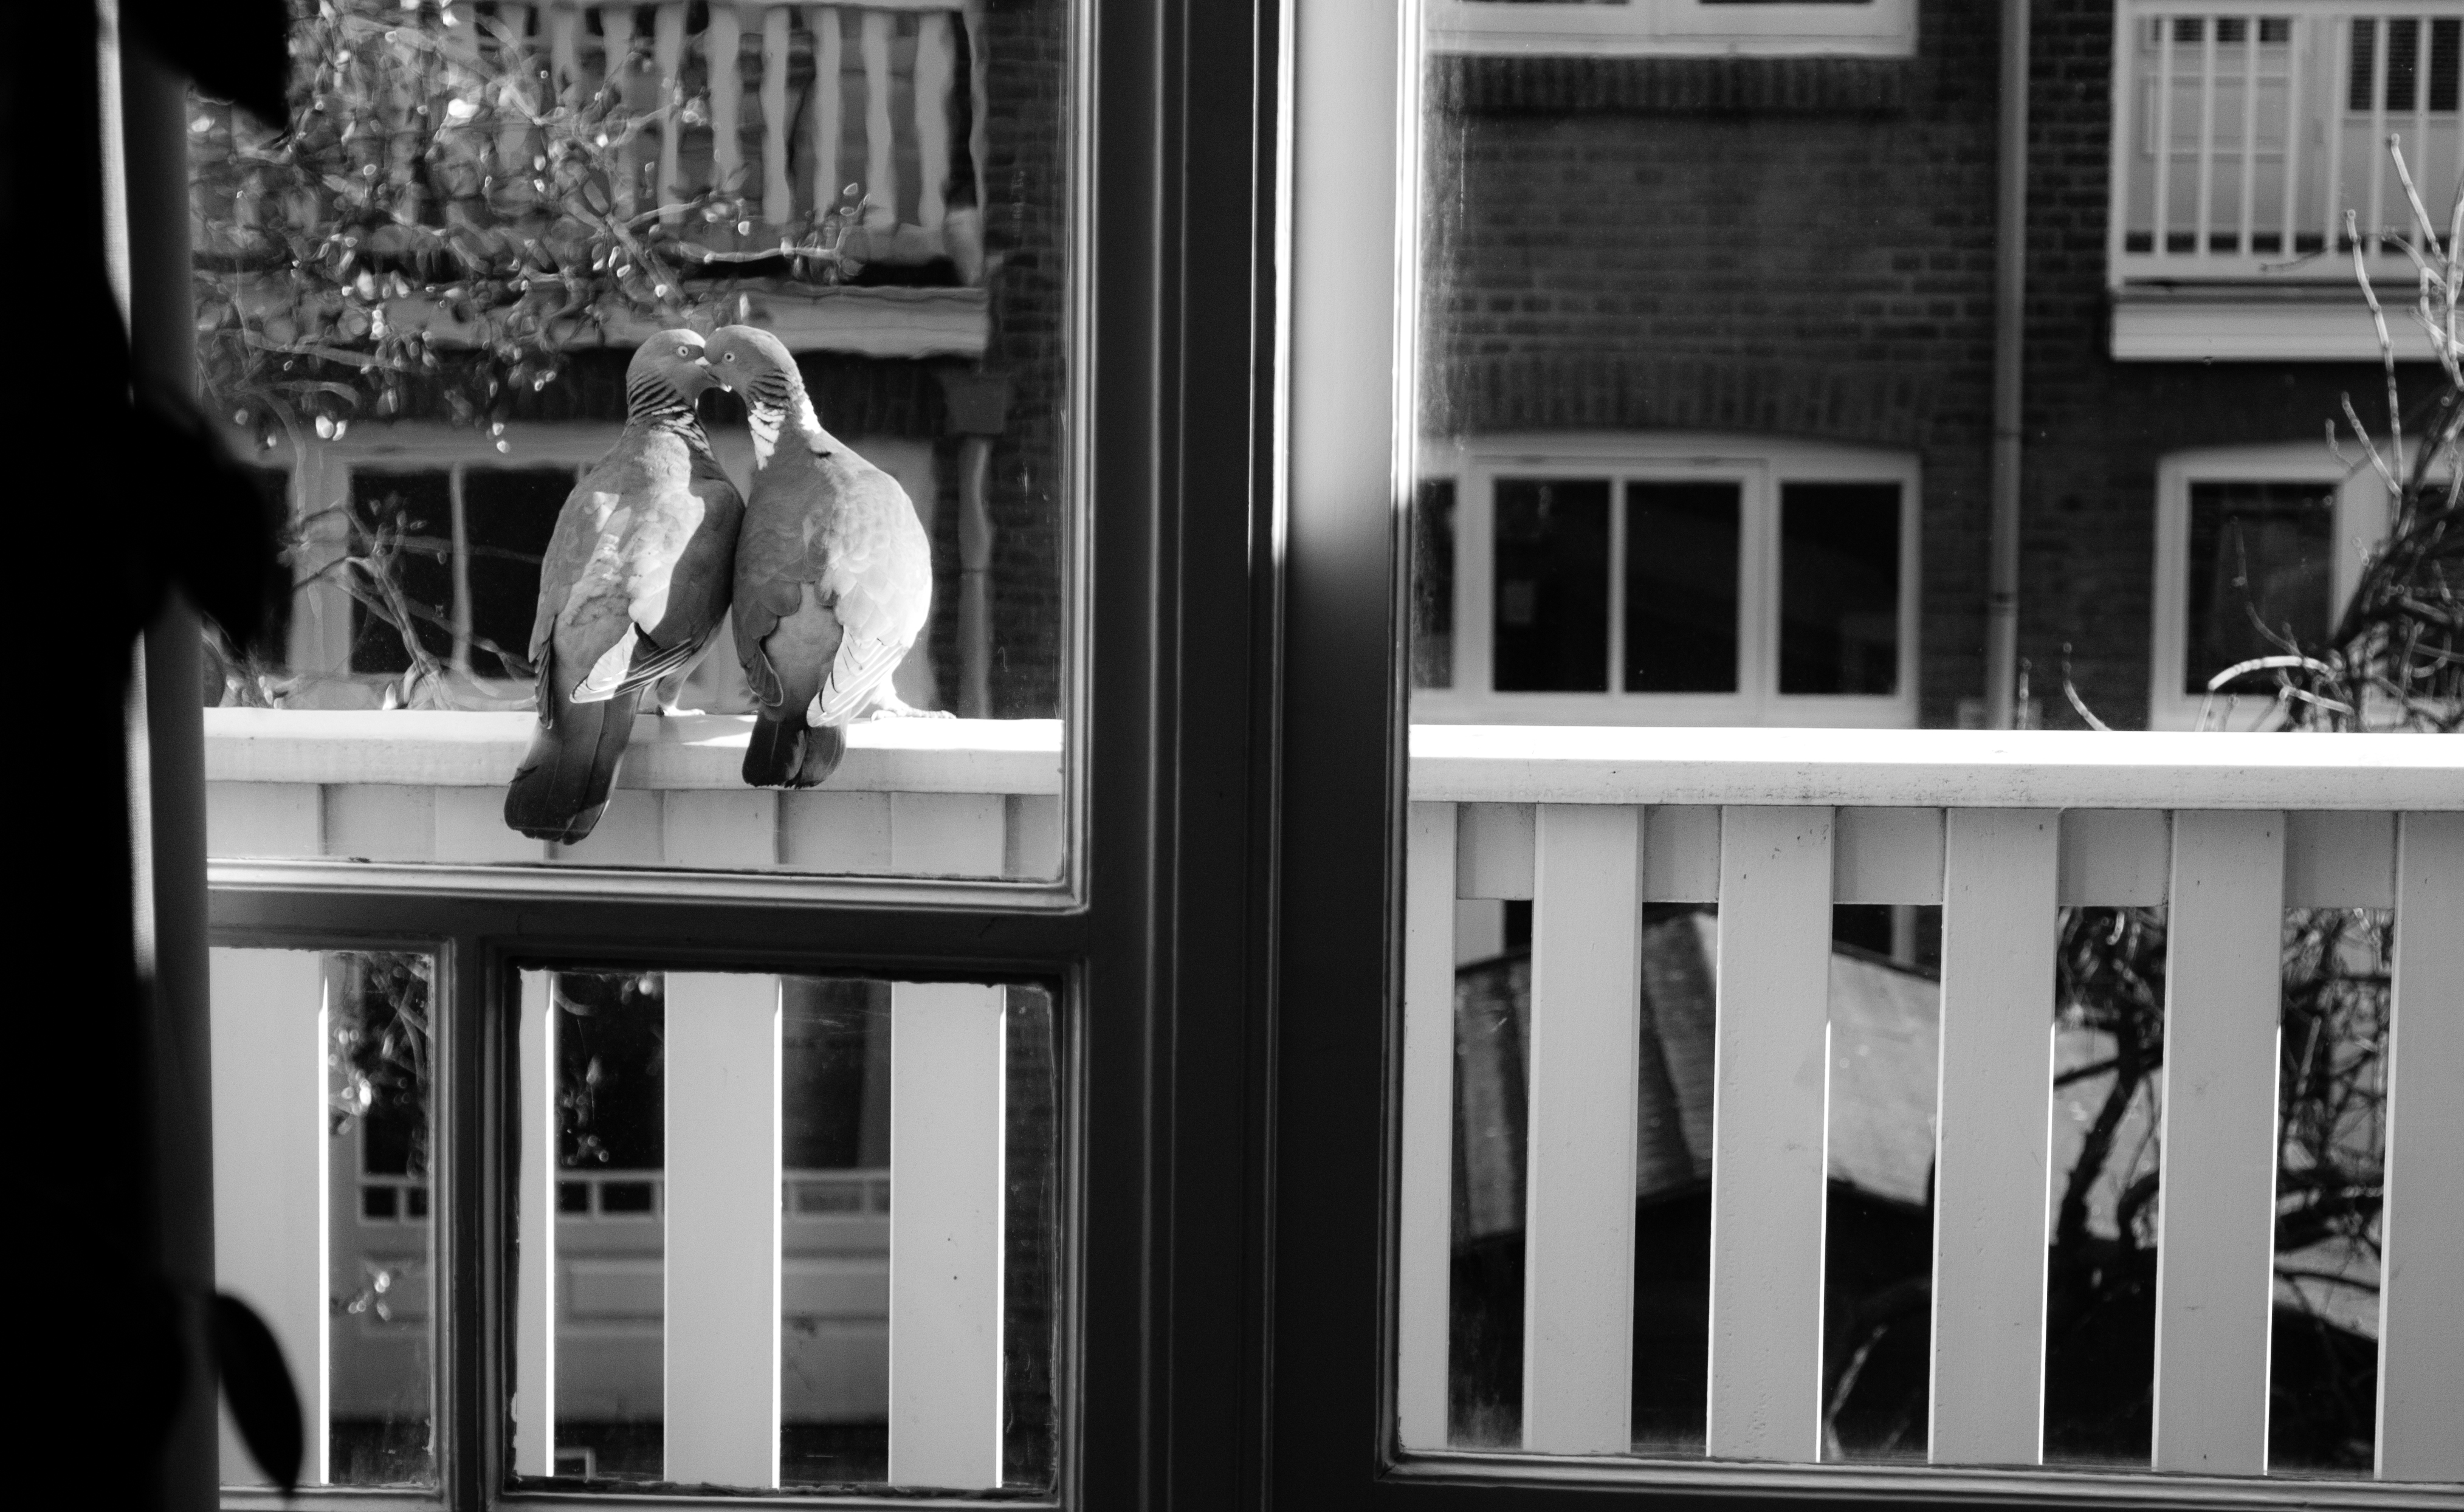
nature, black and white, white, photography, window, city, cute, balcony, love, black, monochrome, birds, outside, eosm, pigeon, amour, lovebirds, oiseaus, photograph, image, monochrome photography, film noir